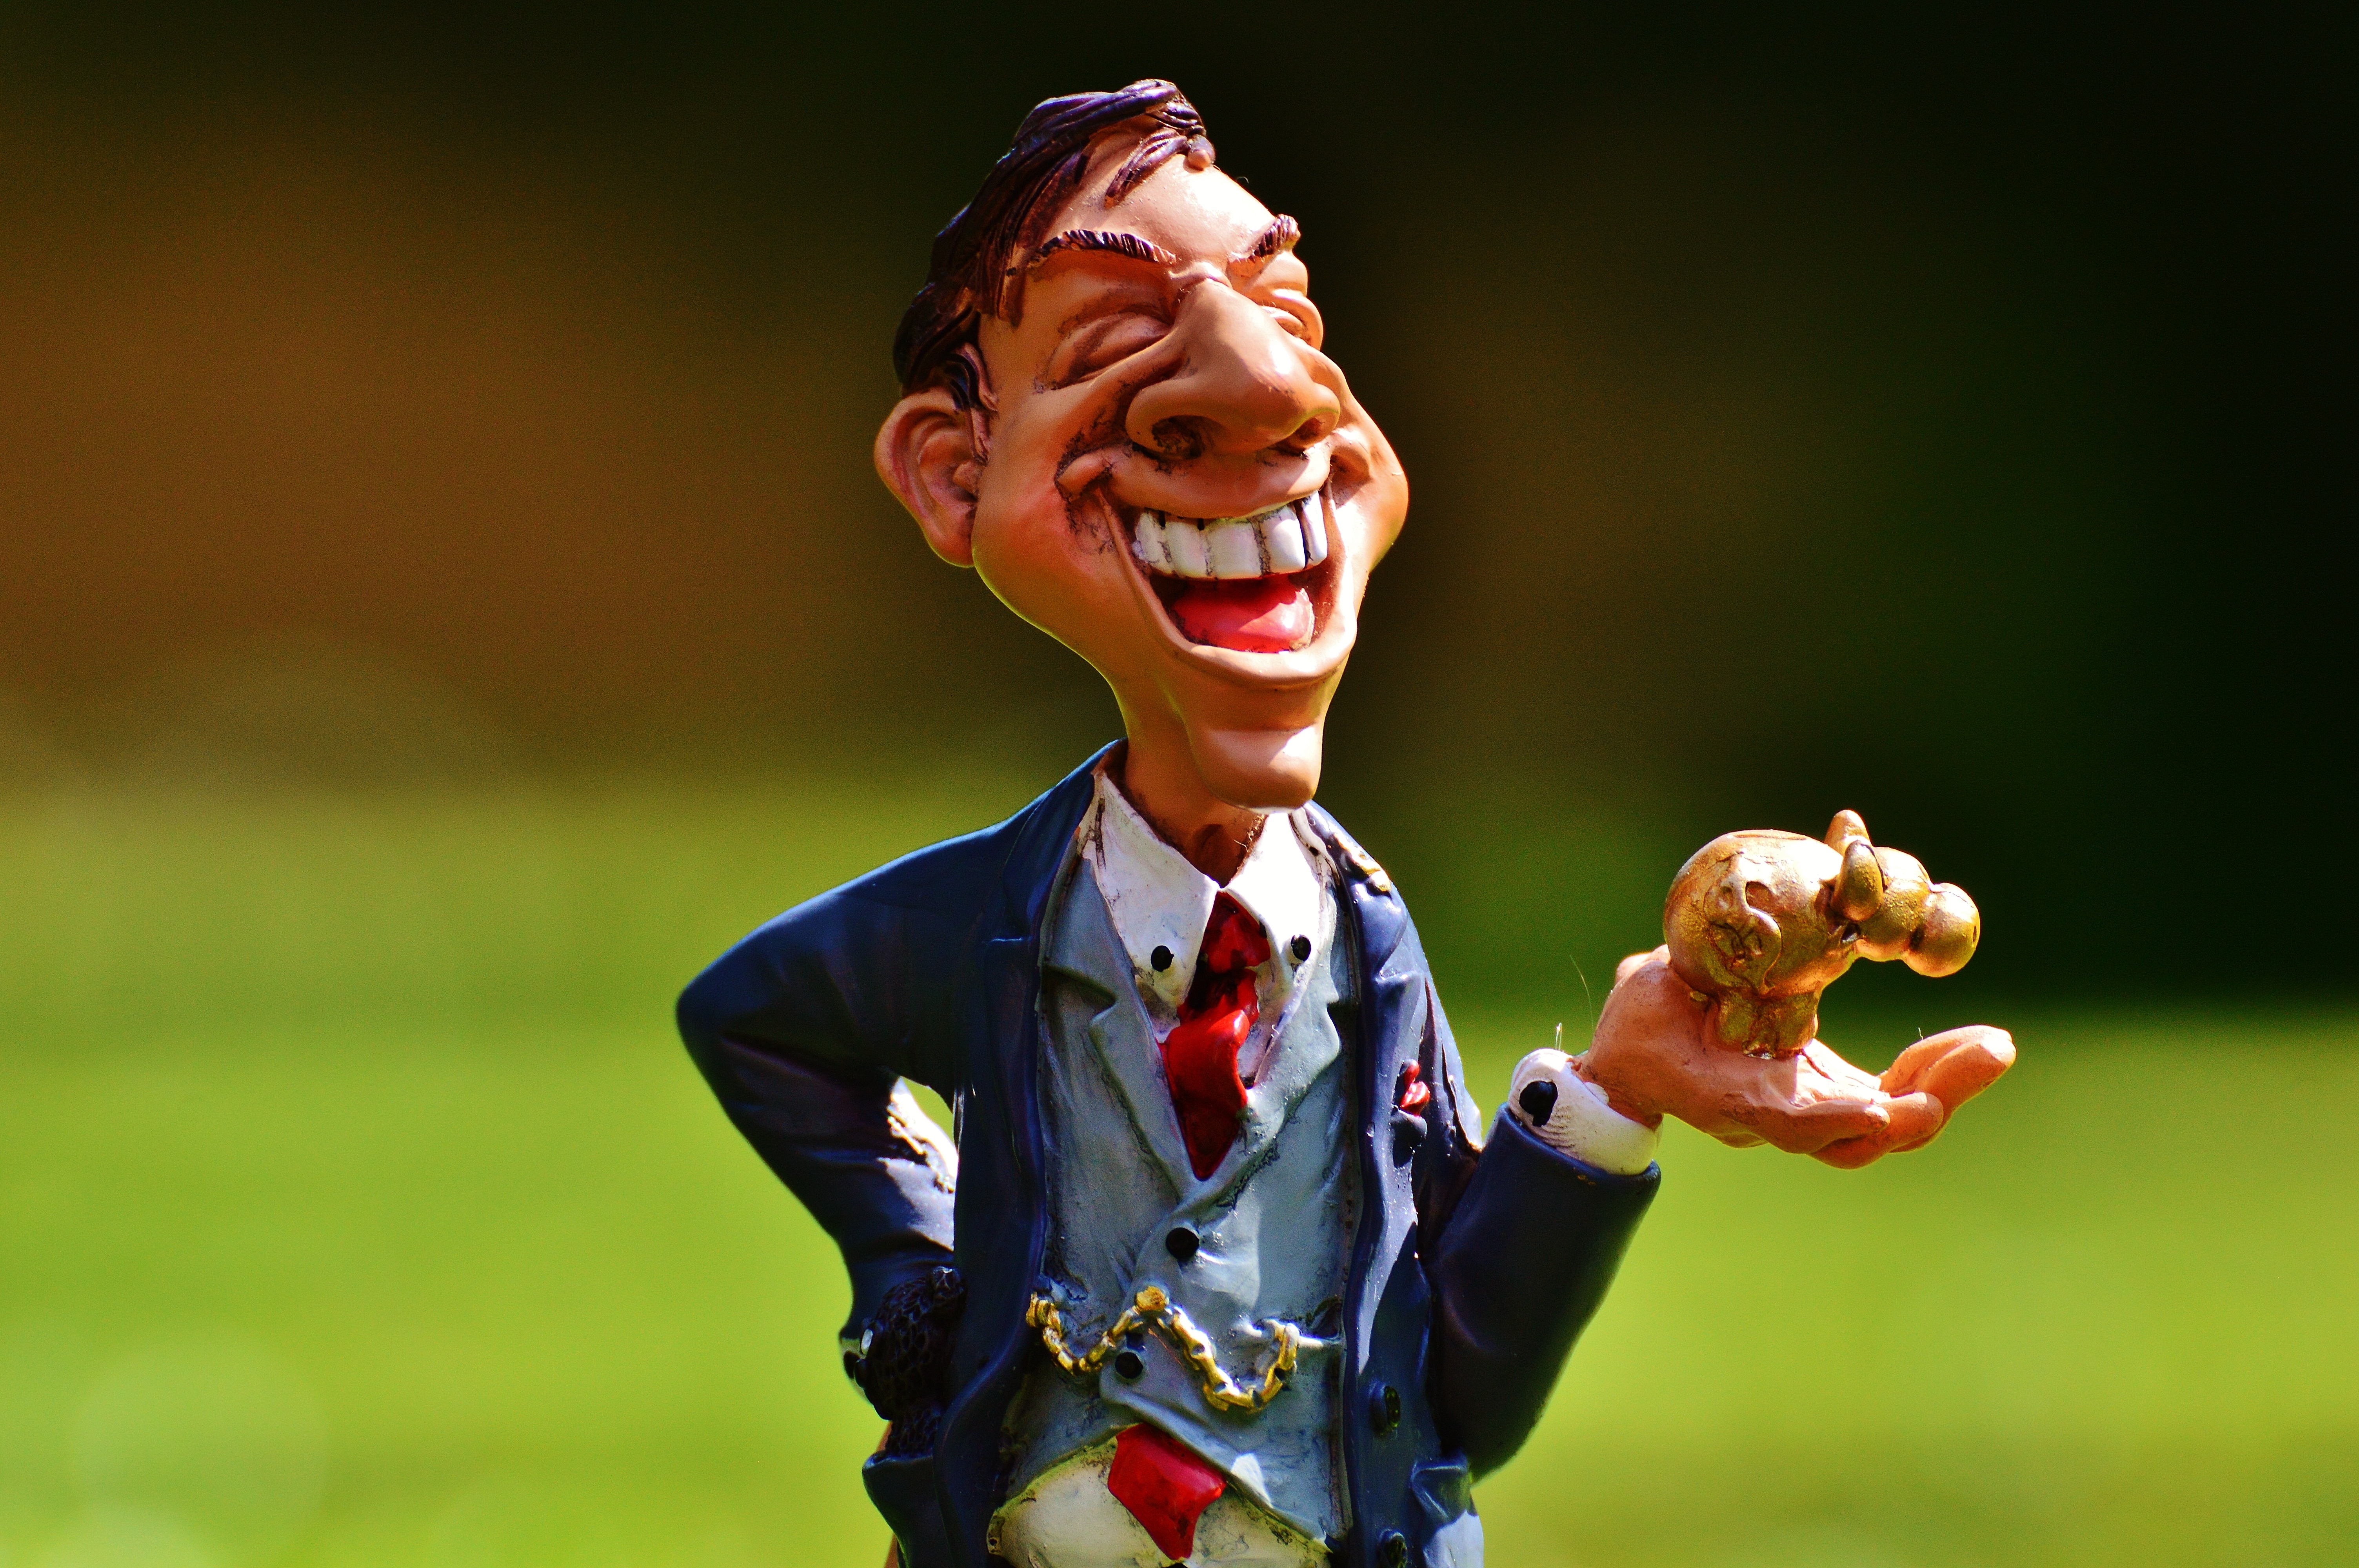
person, meeting, business, laugh, wrist watch, fun, figure, shops, funny, jockey, businessman, screenshot, time of, dates, on time, profit, football player, time is money